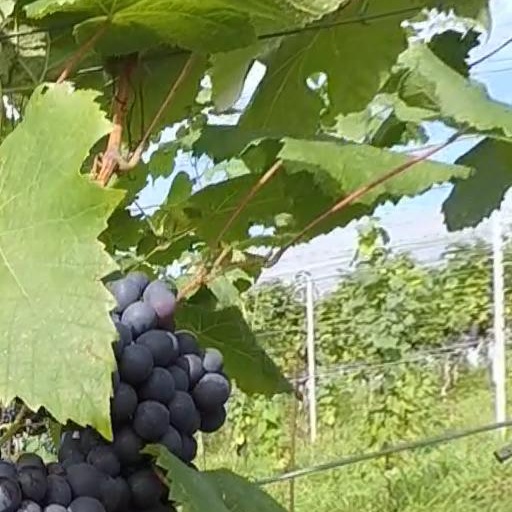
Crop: grape